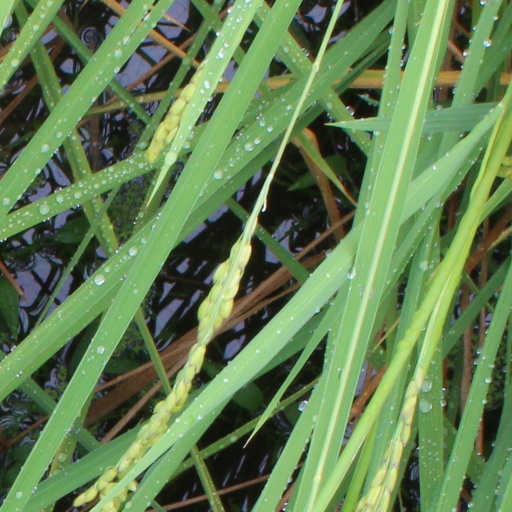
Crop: rice